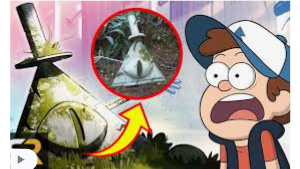
Portrait style: Cartoon Portrait